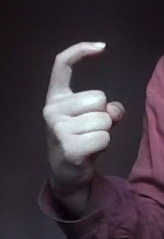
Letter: ra